High Explosive Research

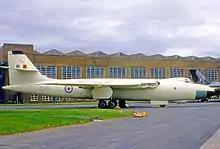
A sleek white jet aircraft

OR229 was approved by the Operational Requirements Committee on 17 December 1946, and the Ministry of Supply sent out letters inviting tenders on 8 January 1947. Three bombers resulted from OR229: the Vickers Valiant, Avro Vulcan and Handley Page Victor, known as the V bombers. The high priority accorded to the atomic bomb programme was not shared by the V bomber programme. Vickers was given the first production order for 25 Valiants on 9 February 1951, and they were delivered on 8 February 1955. The Vulcan and Victor followed, entering service in 1956 and 1957 respectively. Thus, when the first Blue Danube atomic bombs were delivered to the Bomber Command Armaments School at RAF Wittering on 7 and 11 November 1953, the RAF had no bombers capable of carrying them. Penney noted that "the RAF has handled aircraft for a long time and can fly Valiants as soon as they come off the production line. But the Royal Air Force has not yet handled atomic weapons, therefore, we must get some bombs to the RAF at the earliest possible moment, so that the handling and servicing can be practised and fully worked out." For the time being, the United Kingdom remained dependent on the American nuclear umbrella.